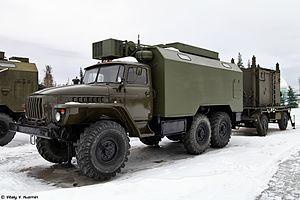
R-330KMK (Diabazole) est un ensemble ou un système d'installations de guerre électronique russe.